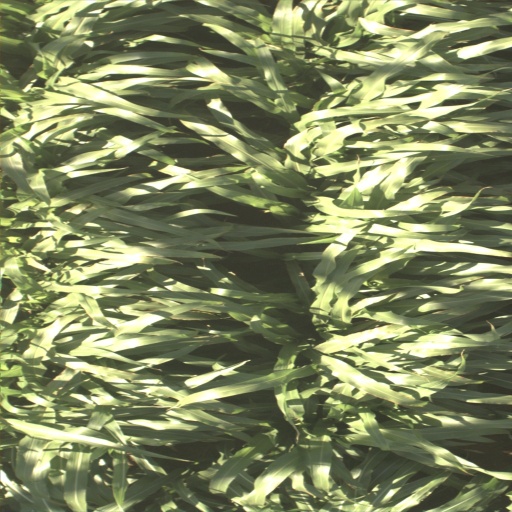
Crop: sorghum